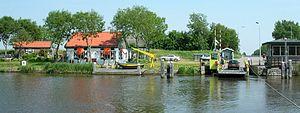
Westeinde est un hameau de la commune néerlandaise de Hollands Kroon, dans la province de la Hollande-Septentrionale.